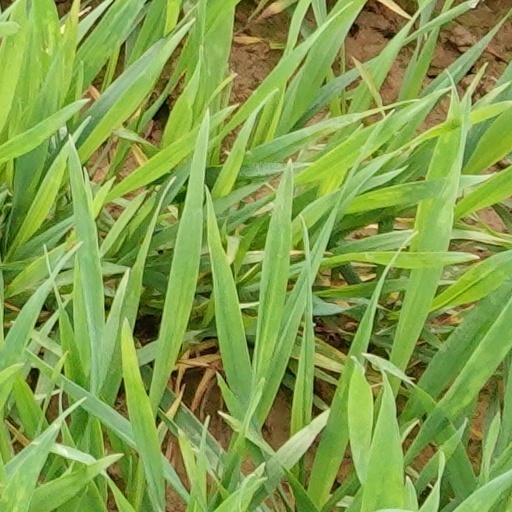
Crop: wheat